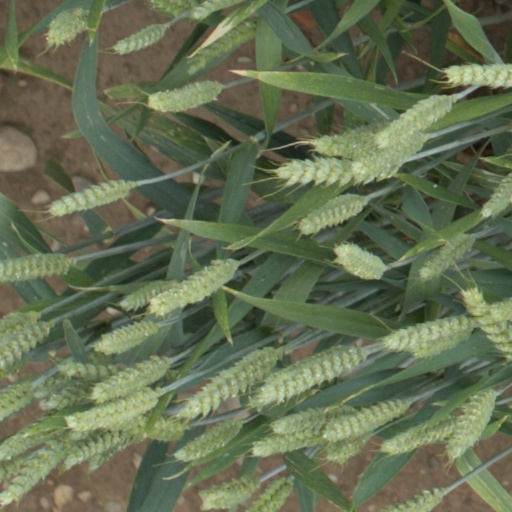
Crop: wheat